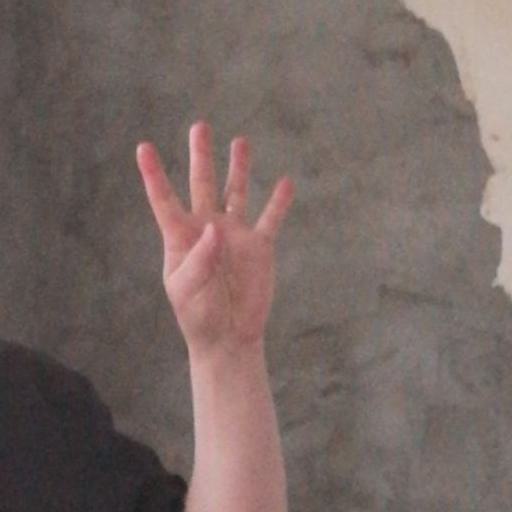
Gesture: four